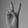
ASL letter: V